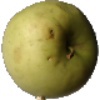
Label: Apple Golden 3